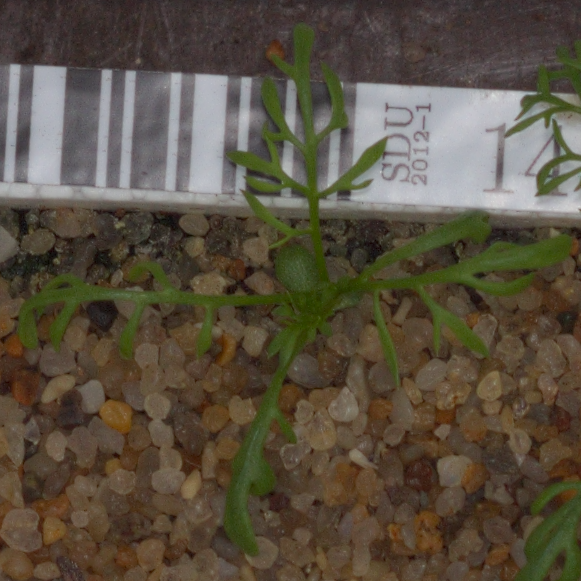
Label: scentless_mayweed